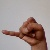
The image shows a hand gesture representing the letter 'J' in Indian Sign Language.